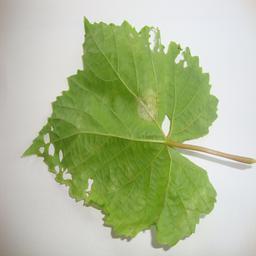
Label: Downy Mildew